Kamathipura

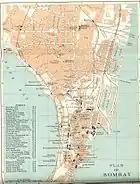
Kamathipura area in map of Mumbai, 1924

The British fortified Mumbai as commerce of the Bombay port flourished. In 1782, the British began the project to unify the islands. Before the completion of the Hornby Vellard project in 1784, which built a causeway uniting all seven islands of Mumbai under William Hornby, governor of Bombay (1771–1784), plugged the Great Breach in Mahalaxmi, while the subsequent Bellasis Road causeway joined Mazagaon and Malabar Hill in 1793. This resulted in several low-lying marshy areas of Mumbai Flats like Byculla, Tardeo, Mahalaxmi and Kamathipura opening up for habitation. Kamathipura emerged in 1795 on the northern periphery of the Fort. Thereafter starting 1795, "Kamathis" (workers) of other areas of the country, working as labourers on construction sites began settling here in the flat areas which were rendered liveable due to the construction of the Hornby Vellard and the Bellasis Road, giving the area its present name. It was bounded by Bellasis Road on the north, by Gaodevi on the south and the main road across, Falkland Road. At one point during this period it was home to a Chinese community, which worked as dockhands and ran restaurants. By the late 19th century it all changed.